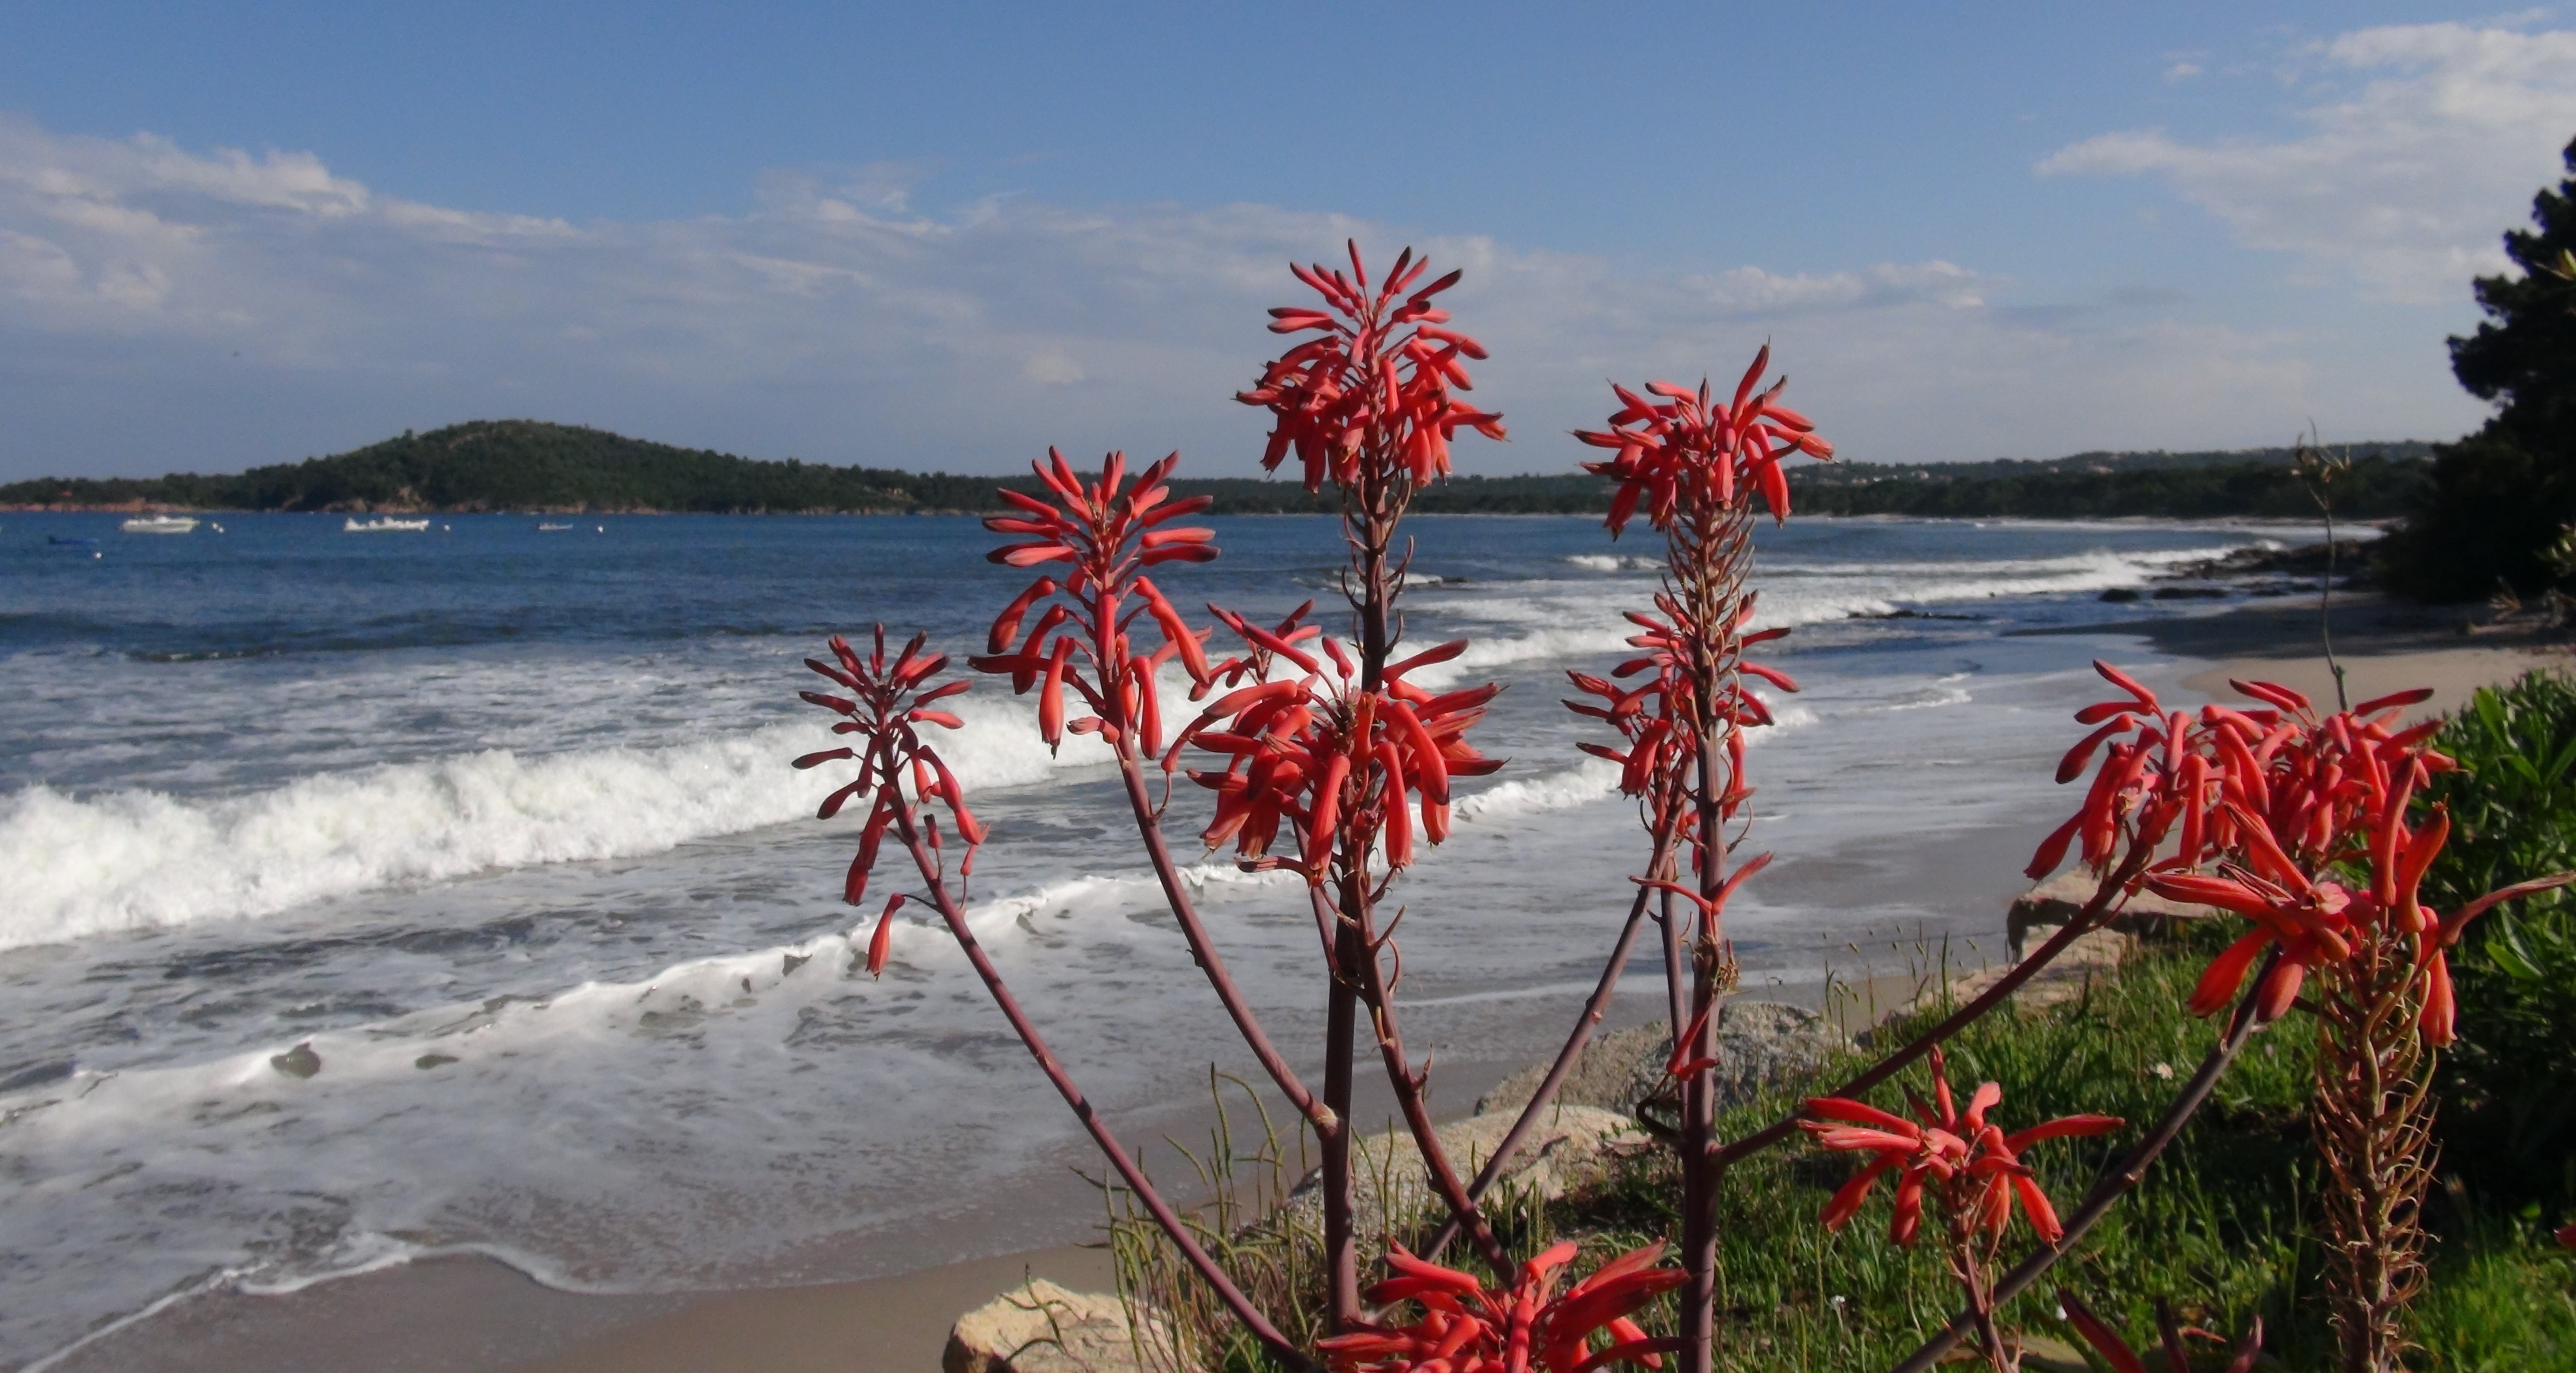
beach, landscape, sea, nature, plant, flower, lake, travel, france, holiday, flora, flowers, waves, side, corsican, zonza